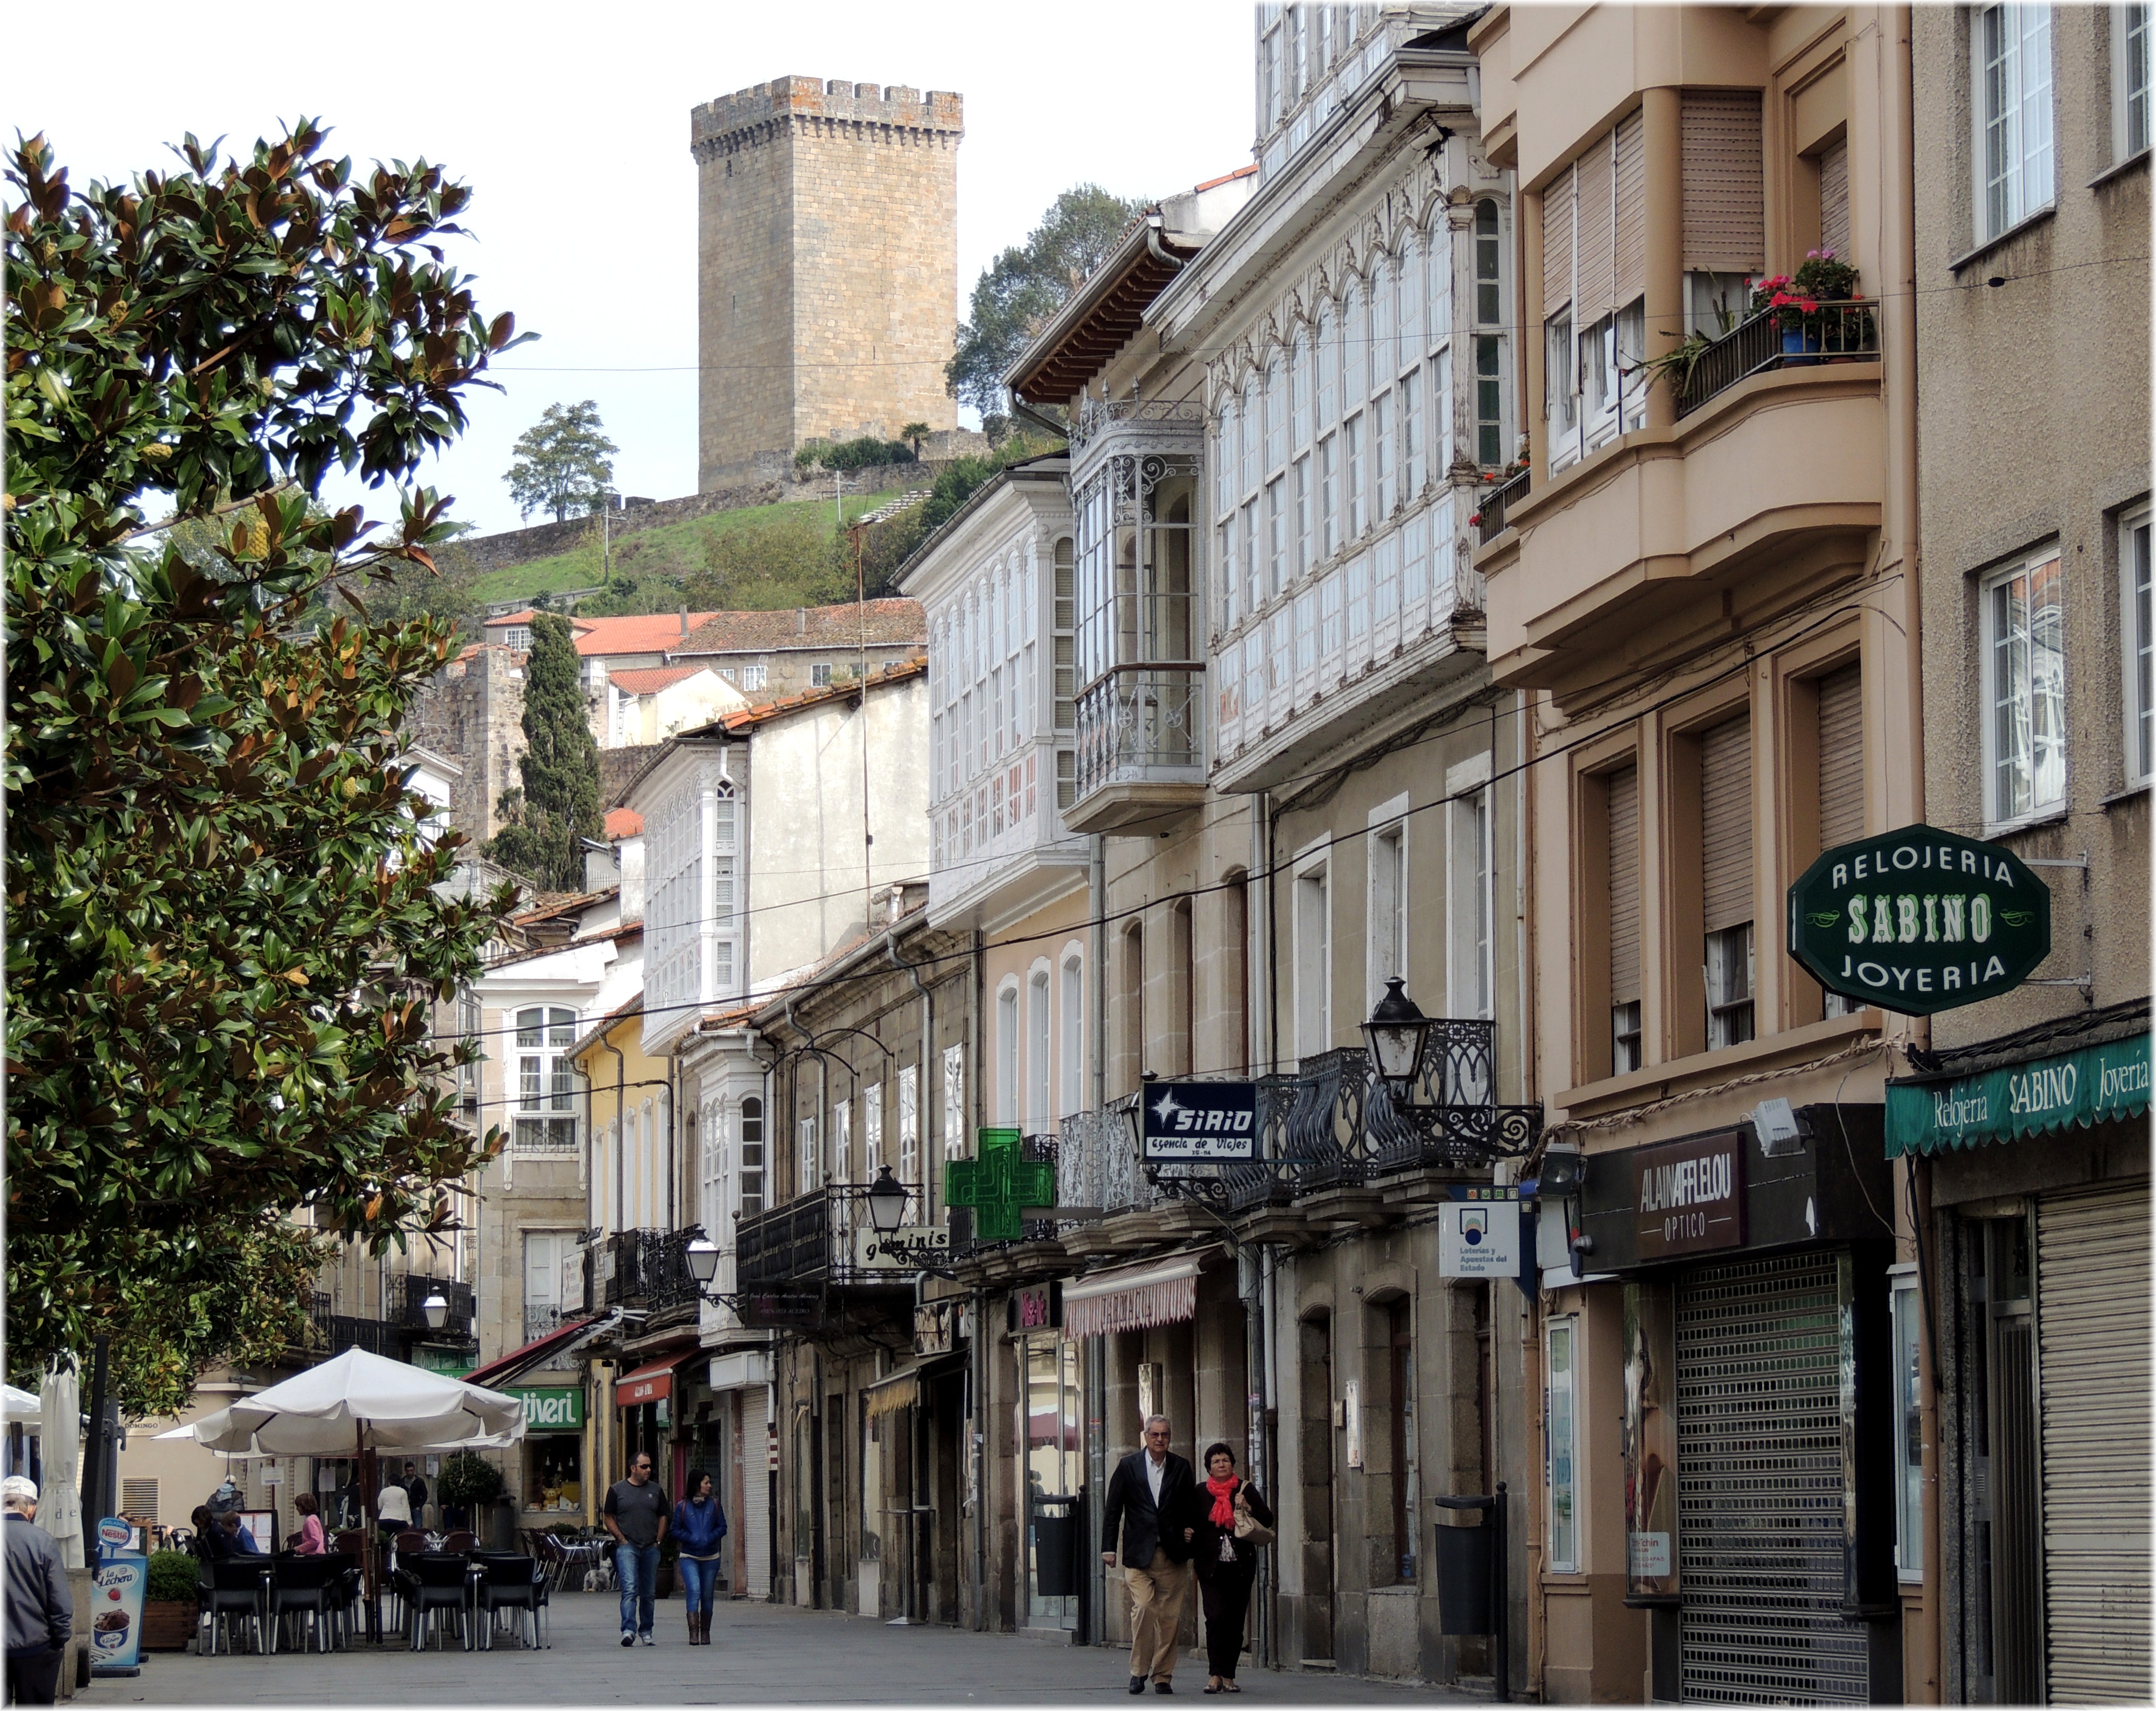
pedestrian, road, street, town, city, urban, cityscape, downtown, europe, plaza, castle, facade, spain, espagne, pueblo, infrastructure, calle, europa, castillo, galicia, lugo, rua, town square, espana, galiza, castelo, galice, pobo, provinciadelugo, monforte, monfortedelemos, neighbourhood, urban area, residential area, human settlement